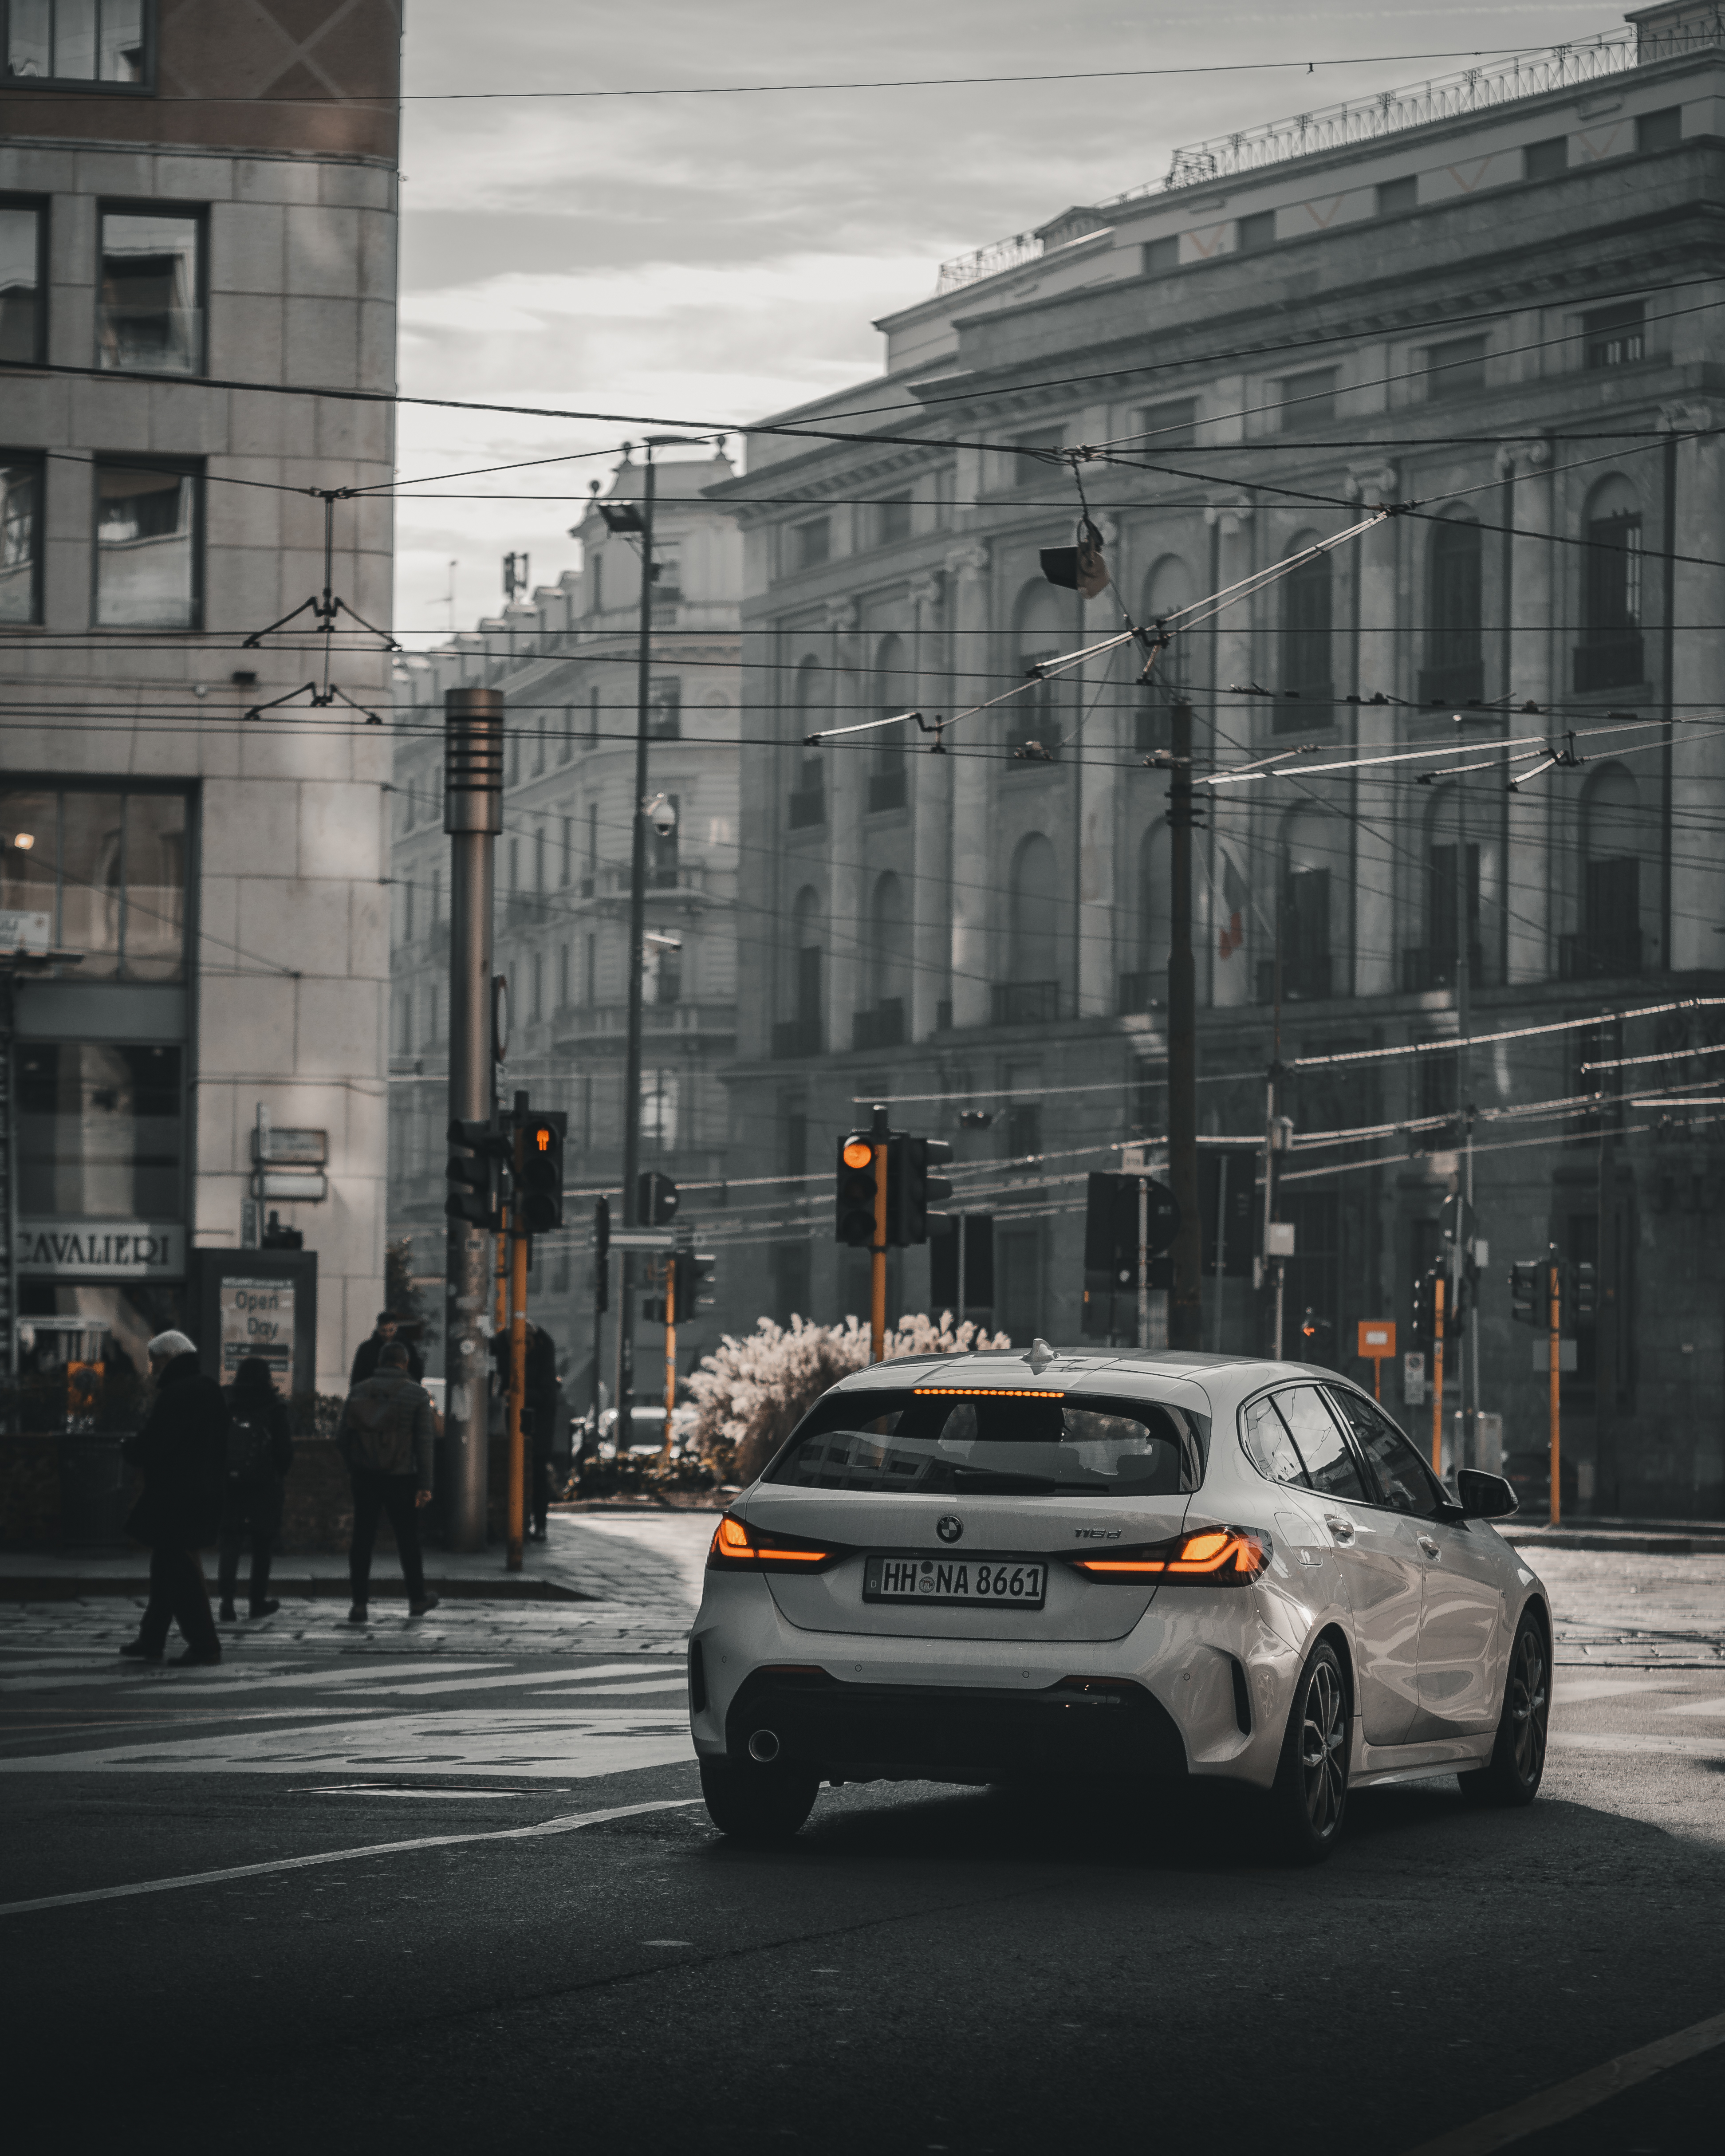
automotive design, vehicle, car, supercar, performance car, mclaren mp4 12c, road, mode of transport, automotive exterior, luxury vehicle, infrastructure, street, automotive lighting, personal luxury car, sports car, mclaren automotive, lane, coupe, sedan, lamborghini, asphalt